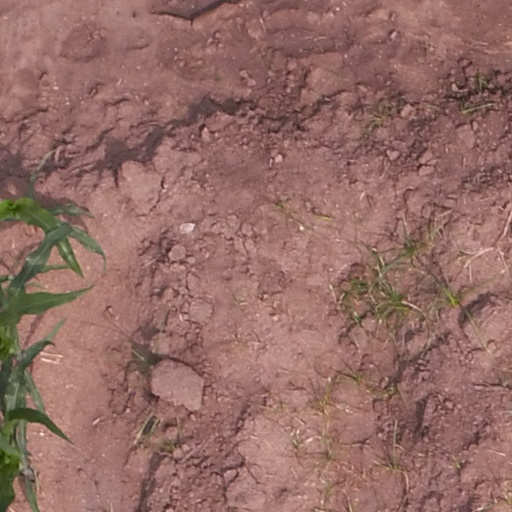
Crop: maize; corn